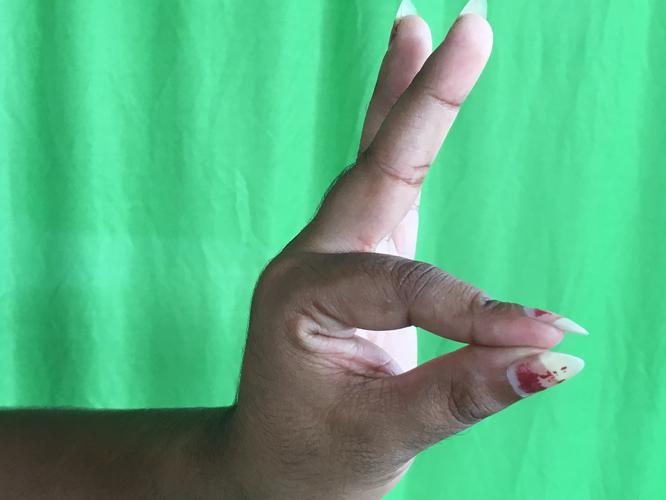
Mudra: Hamsasyam
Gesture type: single_hand